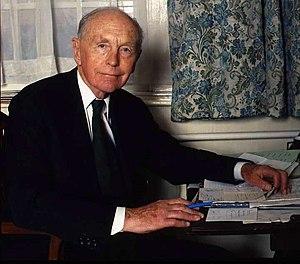
Le chef de la très loyale opposition de Sa Majesté, plus communément appelé chef de l'opposition, est le député qui dirige l'opposition officielle au Royaume-Uni. Il est le chef du principal parti politique qui n'est pas au gouvernement, ce qui correspond habituellement au deuxième parti le plus représenté à la Chambre des communes.